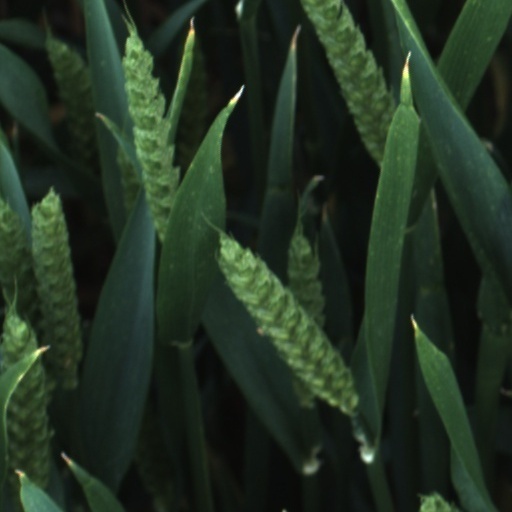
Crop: wheat